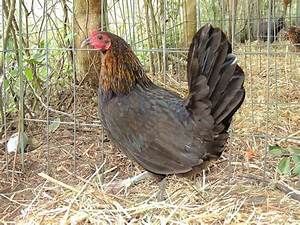
Label: gallina